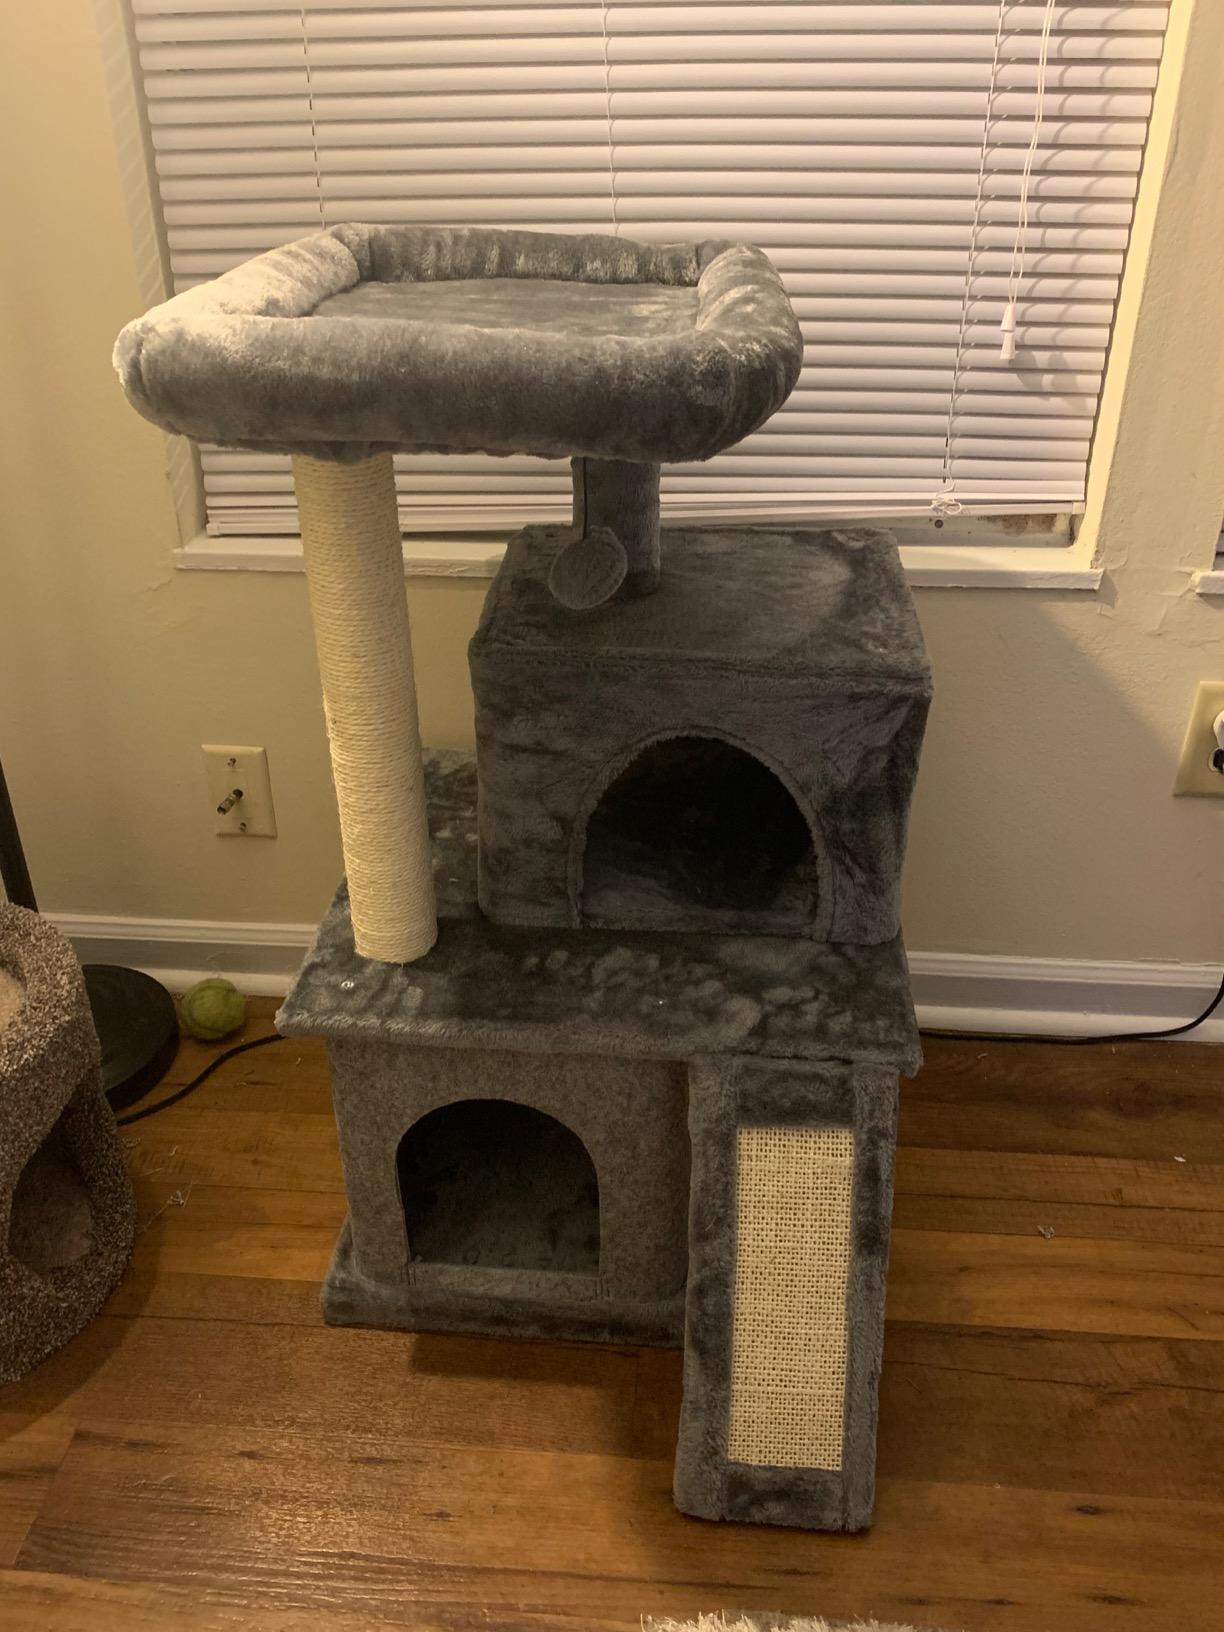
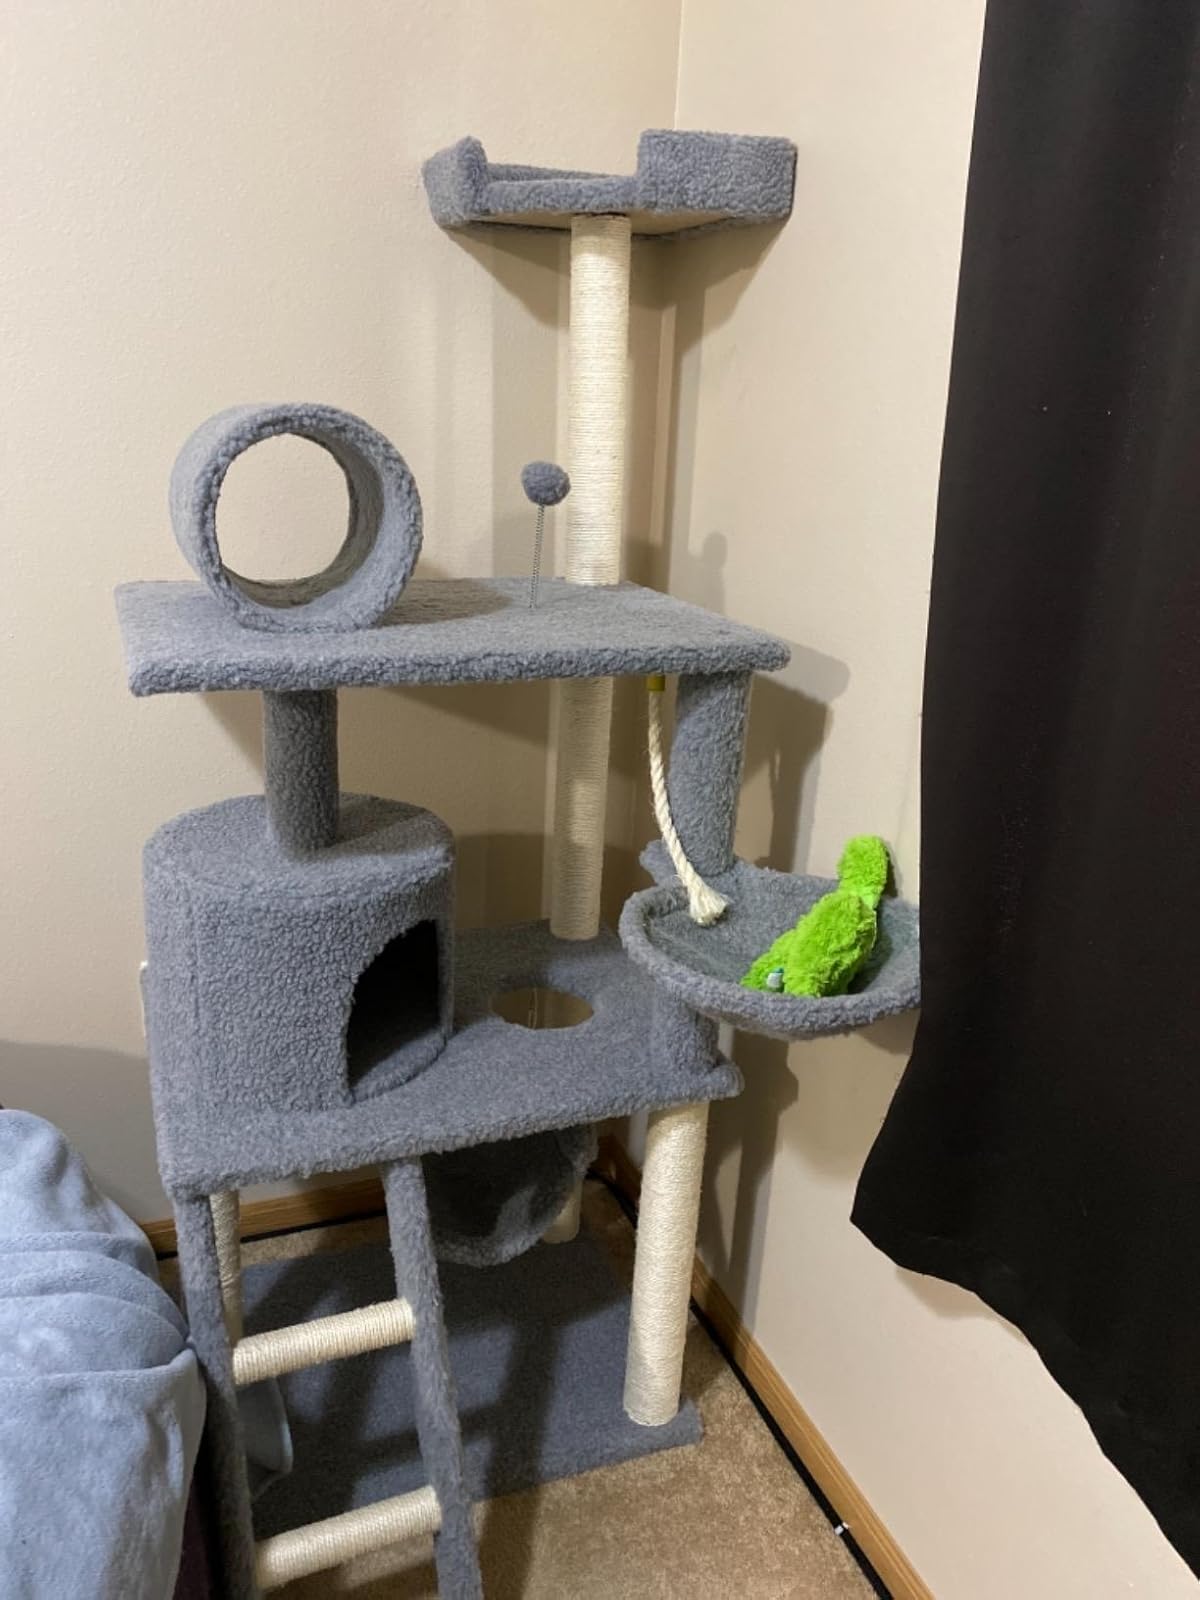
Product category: items_cat tree
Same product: no